Kambalakonda Wildlife Sanctuary

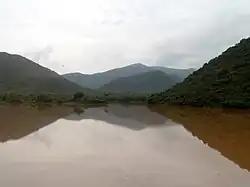
Eastern Ghats view in Kambalakonda Wildlife Sanctuary

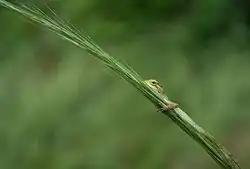
"Calotes versicolor" basking on grass at Kambalakonda

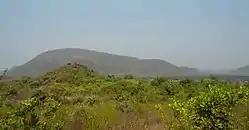
View of Kambalakonda Wildlife Sanctuary from Gudilova

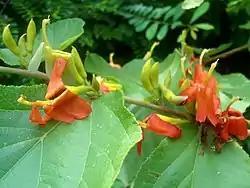
"Helicteres isora" (east Indian screw tree) at Kambalakonda

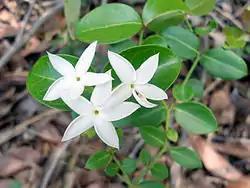
"Carissa spinarum" flowers at Kambalakonda

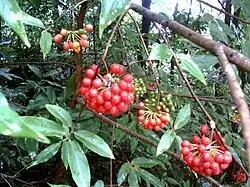
"Polyalthia cerasoides" red berries bunch at Kambalakonda

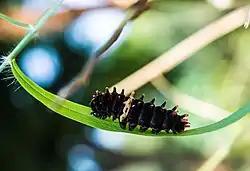
"Pachliopta hector" moving on grass leaf at Kambalakonda

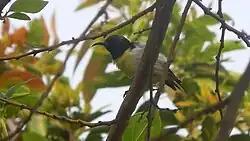
Purple-rumped sunbird ("Leptocoma zeylonica")

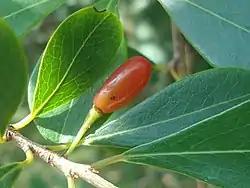
Red cedar fruit "Erythroxylum monogynum" at Kambalakonda

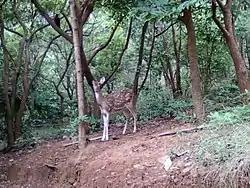
"Axis axis" (spotted deer) at Kambalakonda

The Kambalakonda Wildlife Sanctuary is a forest located near Visakhapatnam. It has been under the control of Andhra Pradesh Forest Department since 10 March 1970. Earlier the land was under the control of Maharajah of Vizianagaram. It was named after the local hillock Kambalakonda. It is a dry evergreen forest mixed with scrub and meadows and covers an area of 70.70 square kilometers. The indicator species is the Indian leopard.